The Oxford Murders (film)

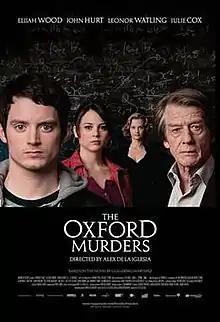
US theatrical release poster

The Oxford Murders is a 2008 thriller drama film co-written and directed by Álex de la Iglesia and starring Elijah Wood, John Hurt, Leonor Watling and Julie Cox. It is based on 2003's novel of the same name by Argentine mathematician and writer Guillermo Martínez.